Carnide

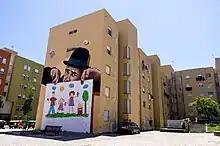

Dealing with the development of Colombo shopping mall, in 2022 the construction of a third tower, as well as the further expansion of the mall, began. 2022 saw also the inauguration of a new municipal market ("Mercado da Pontinha"); although technically located within Carnide, it is administered by Odivelas municipality.